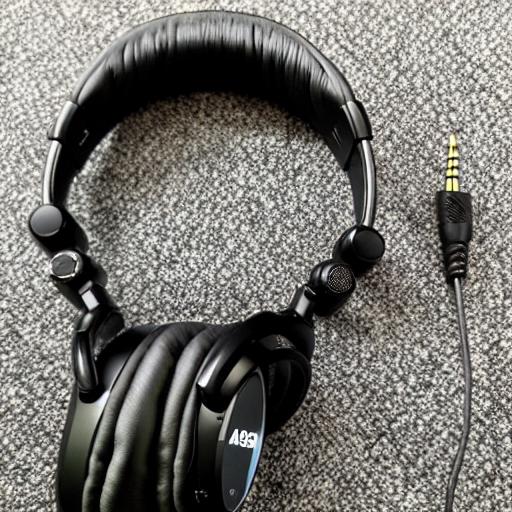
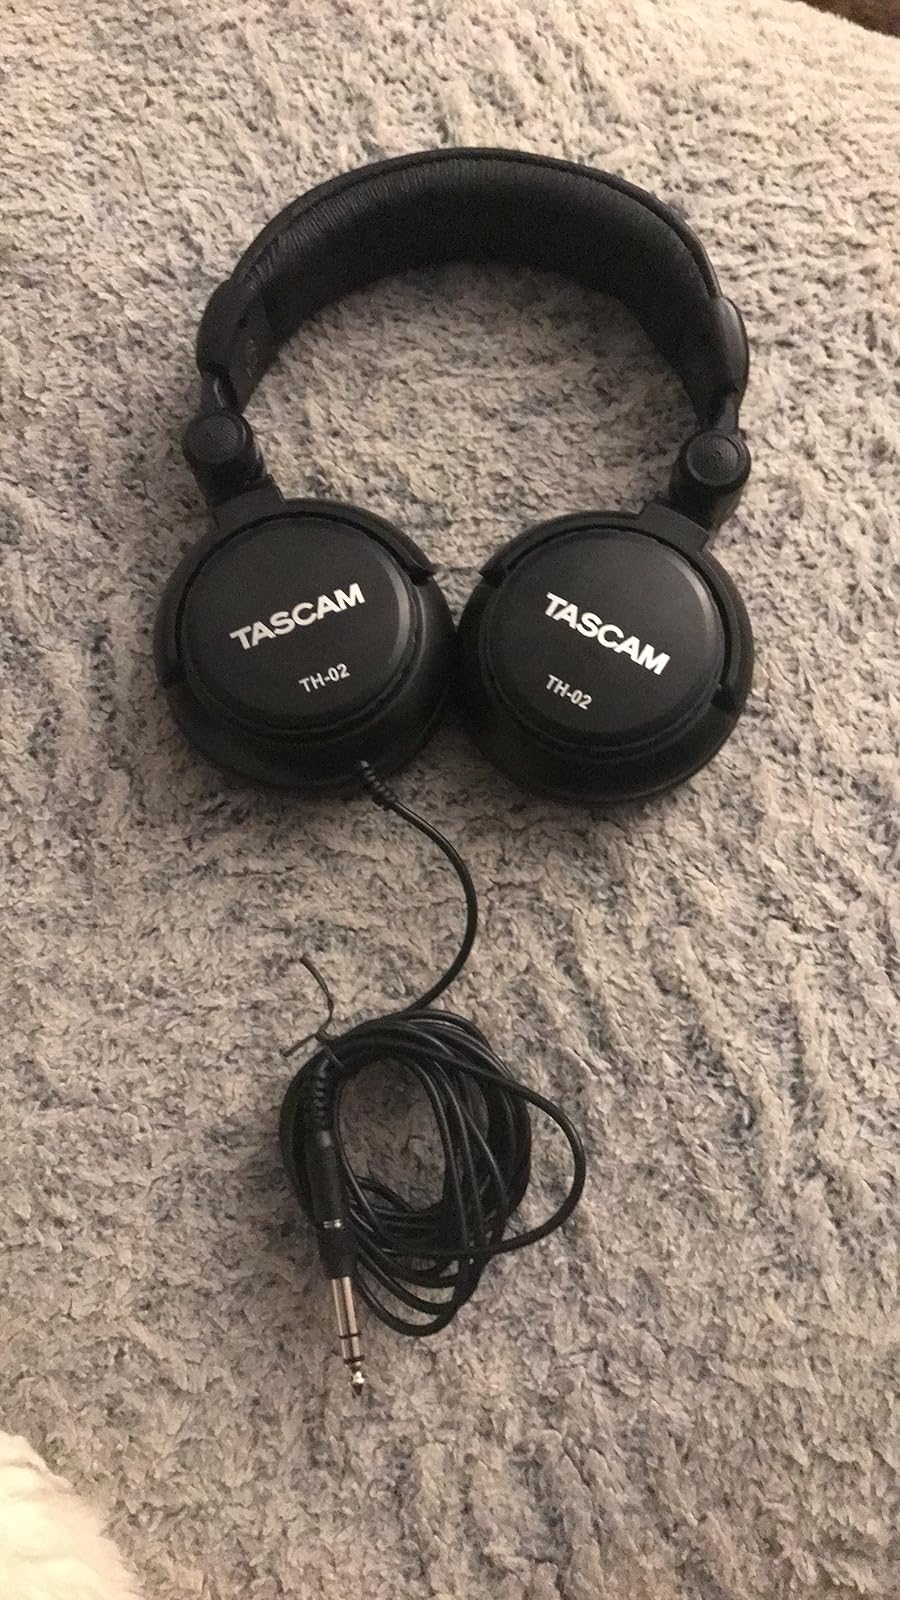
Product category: headphones
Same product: no